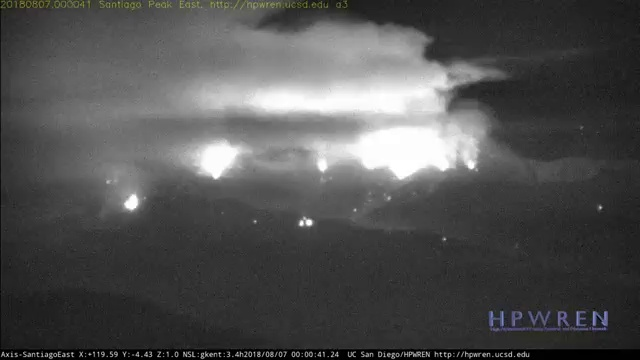
Fire: yes
Smoke: no